Gymnasium of Lithuanian University of Health Sciences

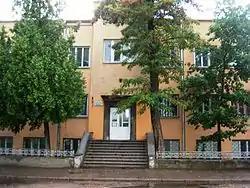

The Gymnasium of Lithuanian University of Health Sciences is a private school in the Vilijampolė district of Kaunas, Lithuania. It is owned by the Lithuanian University of Health Sciences.